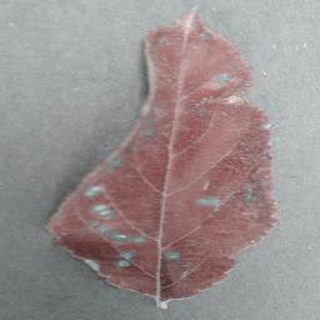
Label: apple_cedar_apple_rust